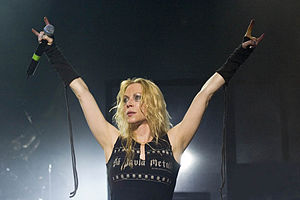
Angela Gossow
Angela Gossow (2007)
Angela Nathalie Gossow er en dødsmetalvokalist fra Köln i Tyskland. Hun var vokalist i det svenske melodiske dødsmetalband Arch Enemy fra 2000 til 2014 før hun blev erstattet af canadiske Alissa White-Gluz. Nogle af hendes forrige bands inkluderer Asmodina og Mistress. Hun er en af de få kvindelige metalsangere, der bruger deathgrowl som sangstil. Hun får sine inspirationer fra musikere som Jeff Walker, David Vincent, Chuck Billy, John Tardy, og Chuck Schuldiner.